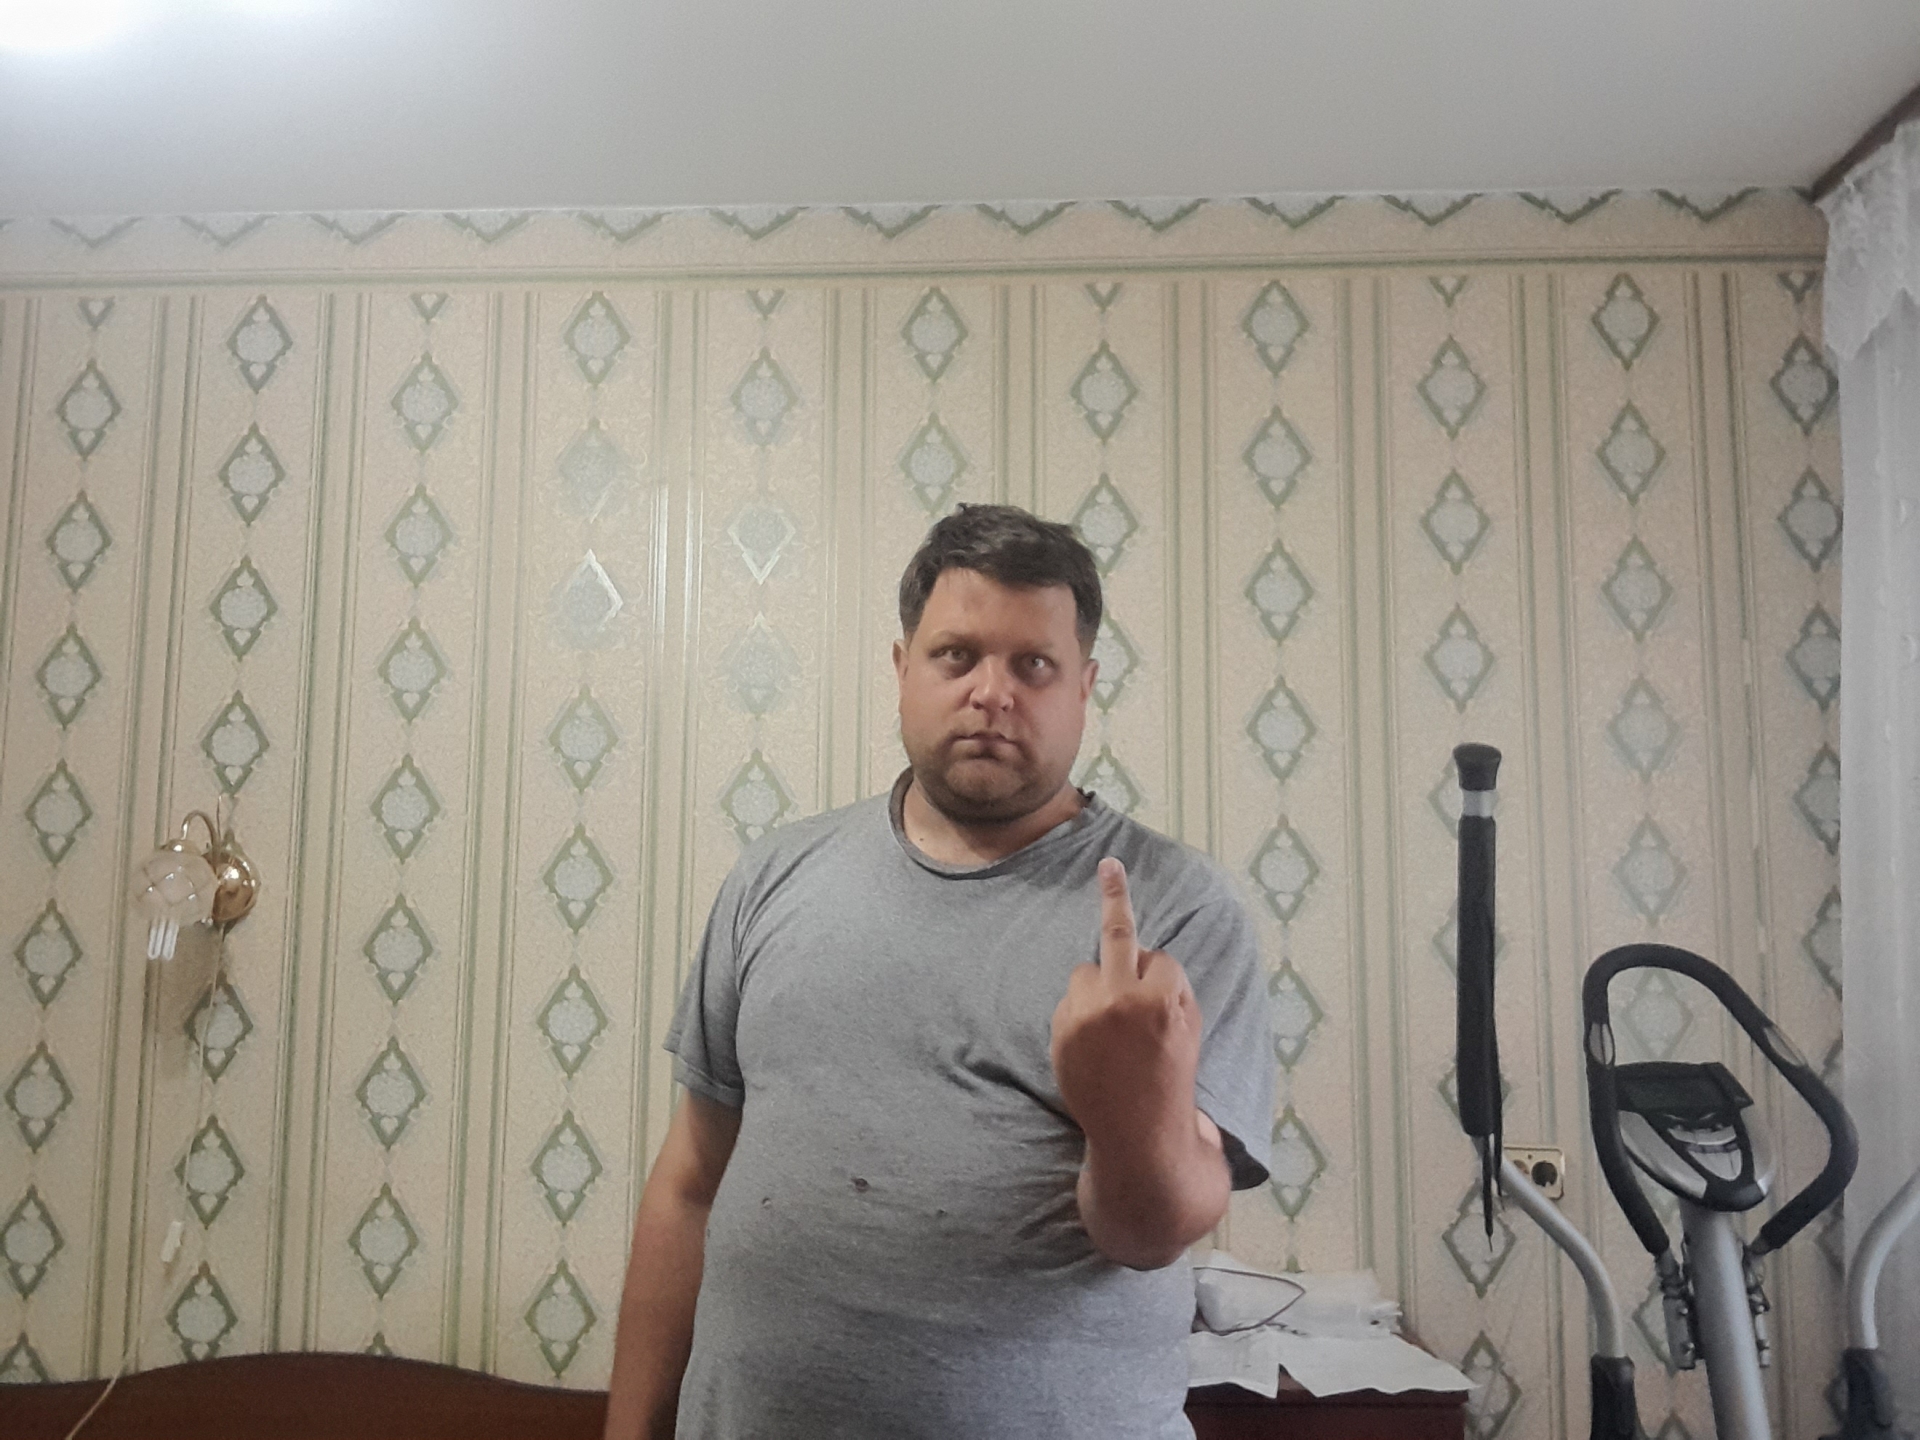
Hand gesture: middle_finger